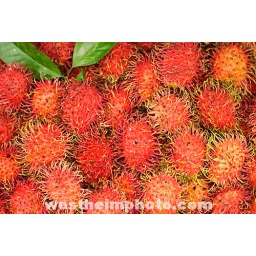
rambutans exotic fruit on sale in traditional market thailand nephelium lappaceum